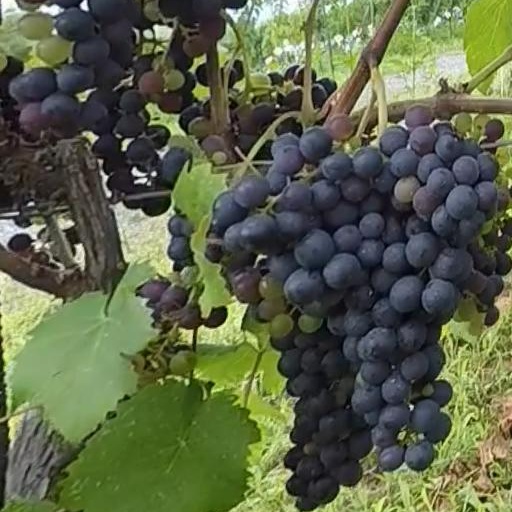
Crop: grape